Gift (ice show)

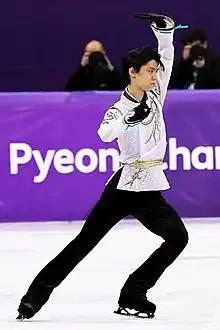
Hanyu skating to "Seimei" at the 2018 Winter Olympics

In the show, Hanyu performed a total of twelve skating programs, among them shortened versions of his world record programs "Hope and Legacy", Ballade No. 1, and "Seimei". He also presented two new programs to Joe Hisaishi's music piece "One Summer's Day" from the movie "Spirited Away" and to the song "Ashura-chan" by Japanese pop singer Ado. In both performances Hanyu was accompanied by Elevenplay. He concluded the first half with a six-minute warm-up followed by his short program "Introduction and Rondo Capriccioso" from the 2022 Winter Olympics. At the Olympics, after getting caught in a hole in the ice, Hanyu had turned his opening quad Salchow jump into a single, which was a factor in missing out on a medal in his final Winter Games. At "Gift", he gave a solid performance with the same technical difficulty as in 2022, landing both planned quads and a triple Axel. Overall, he landed six successful quadruple jumps in the first half of the show as well as multiple triple Axels in the second half, surpassing the technical merit of his previous show "Prologue". In the finale, Satoshi Takebe presented a new music piece titled "Gift" for piano and orchestra, which he had composed exclusively for the show.